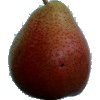
Label: pear_forelle